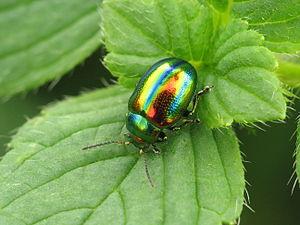
Chrysomelini est une tribu d'insectes coléoptères de la famille des Chrysomelidae et de la sous-famille des Chrysomelinae. Leur forme générale évoque celle des coccinelles, mais un peu plus allongée, souvent avec des lignes de petits creux dans les élytres. Leur couleur variable peut former des points ou des taches ou bien des reflets métalliques irisés.